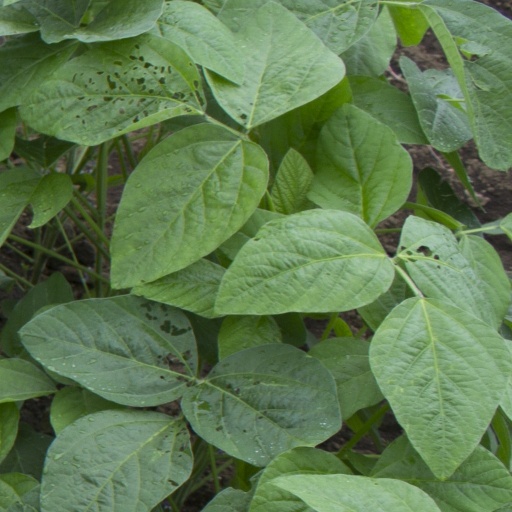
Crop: soybean